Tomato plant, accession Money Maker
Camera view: bottom (45 deg); turntable rotation: 60 degrees
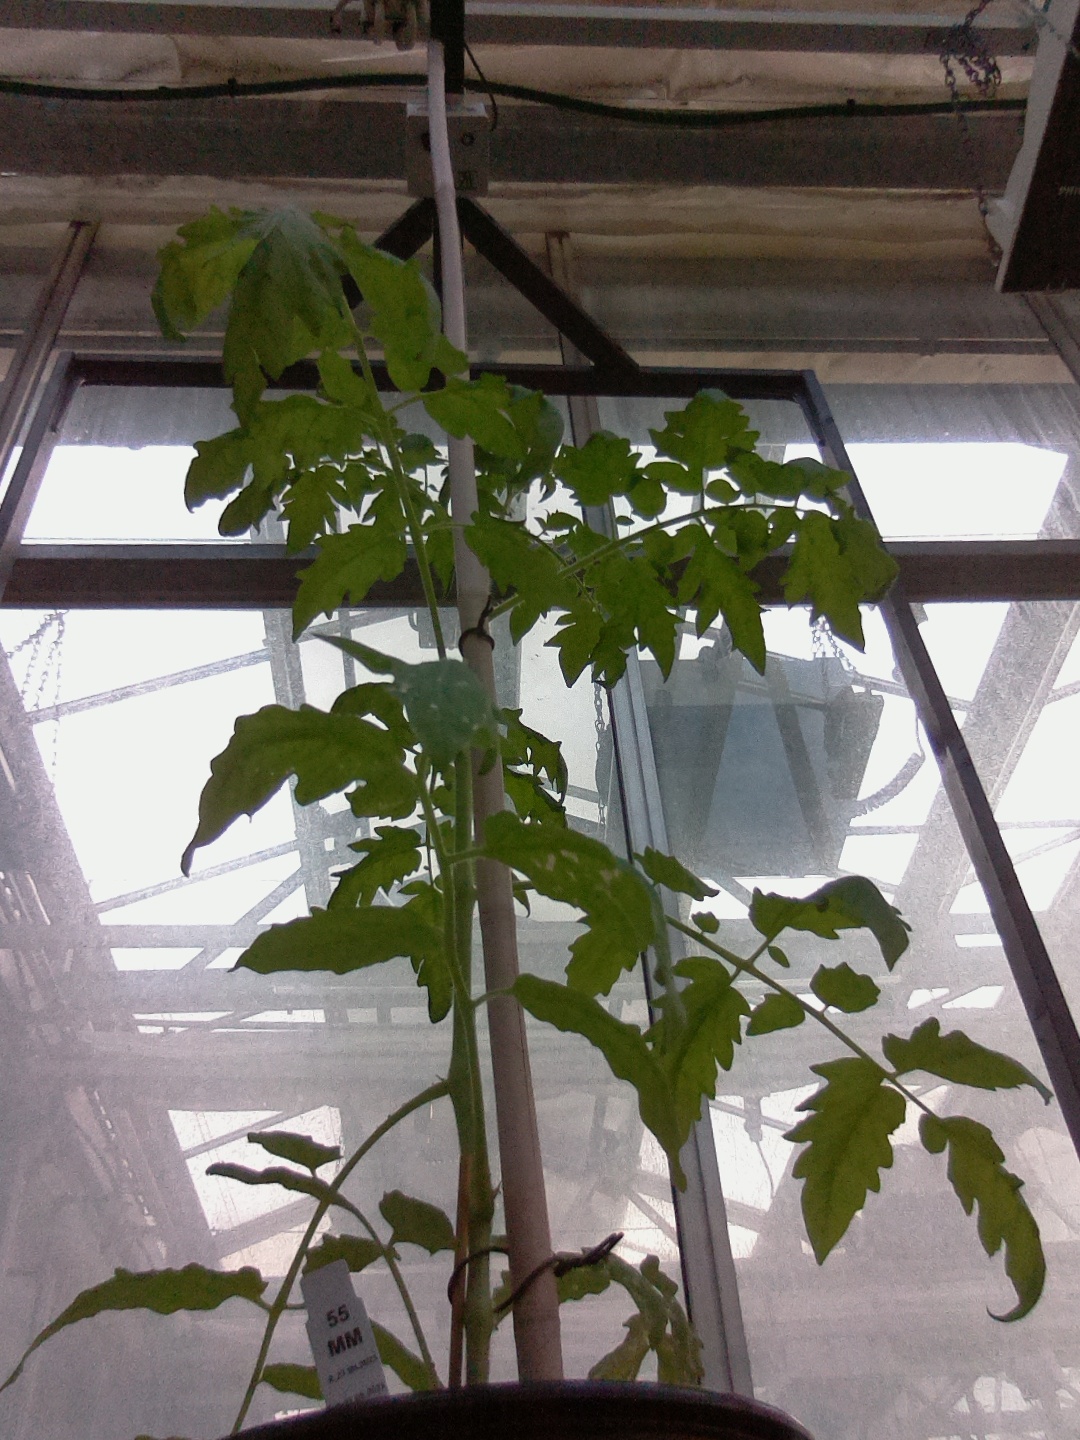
BBCH growth stage 20: First Side shoot start formed